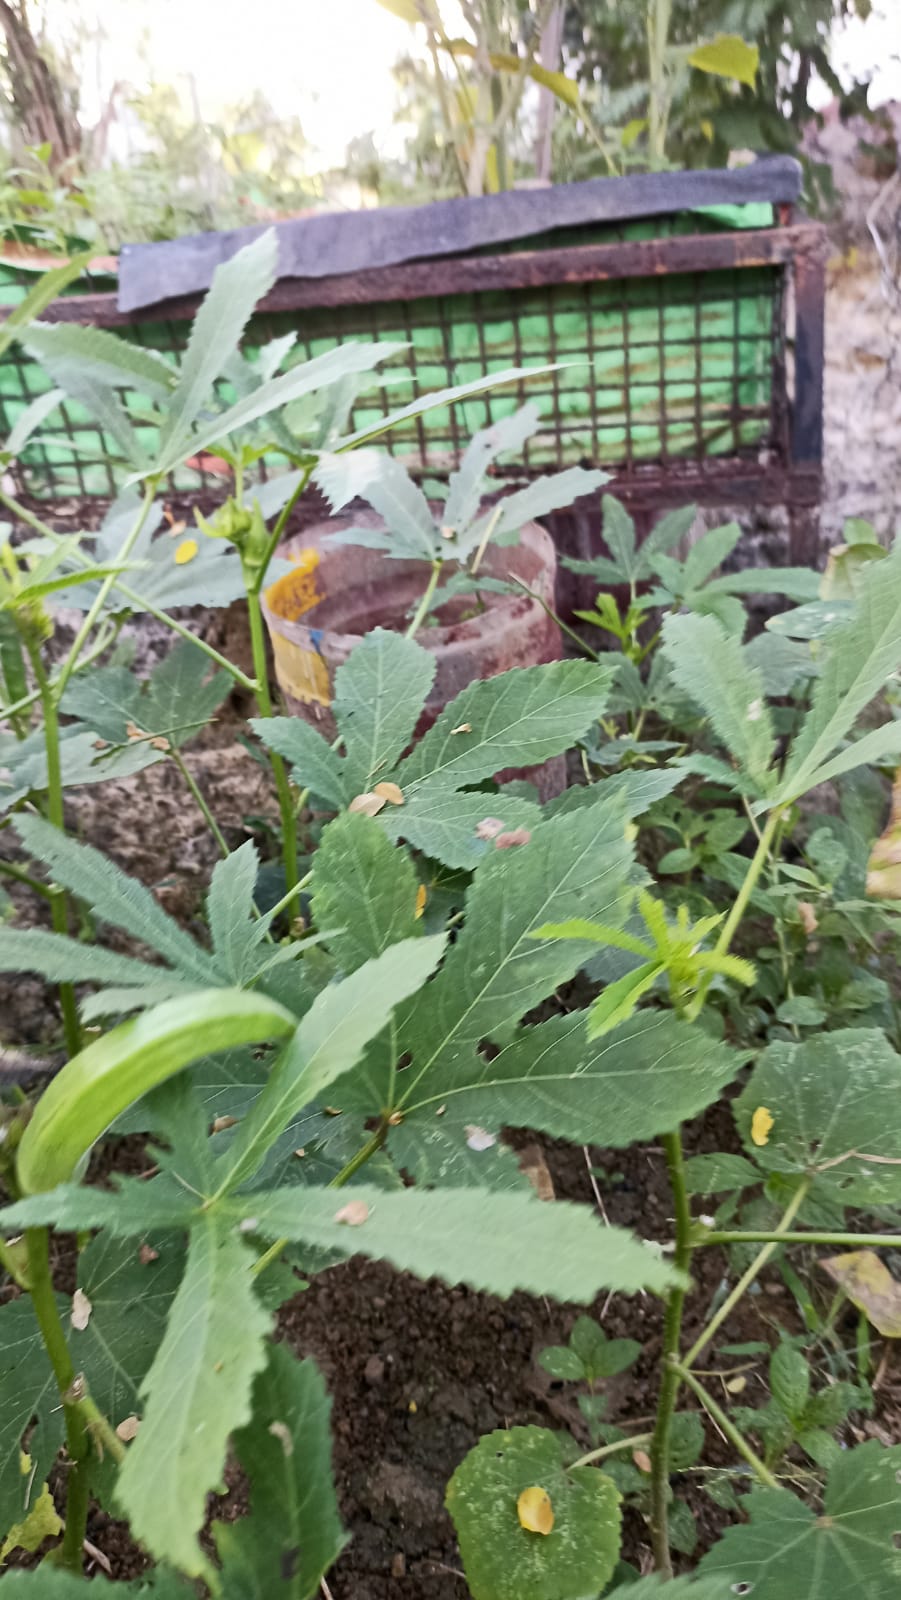
Label: Mature